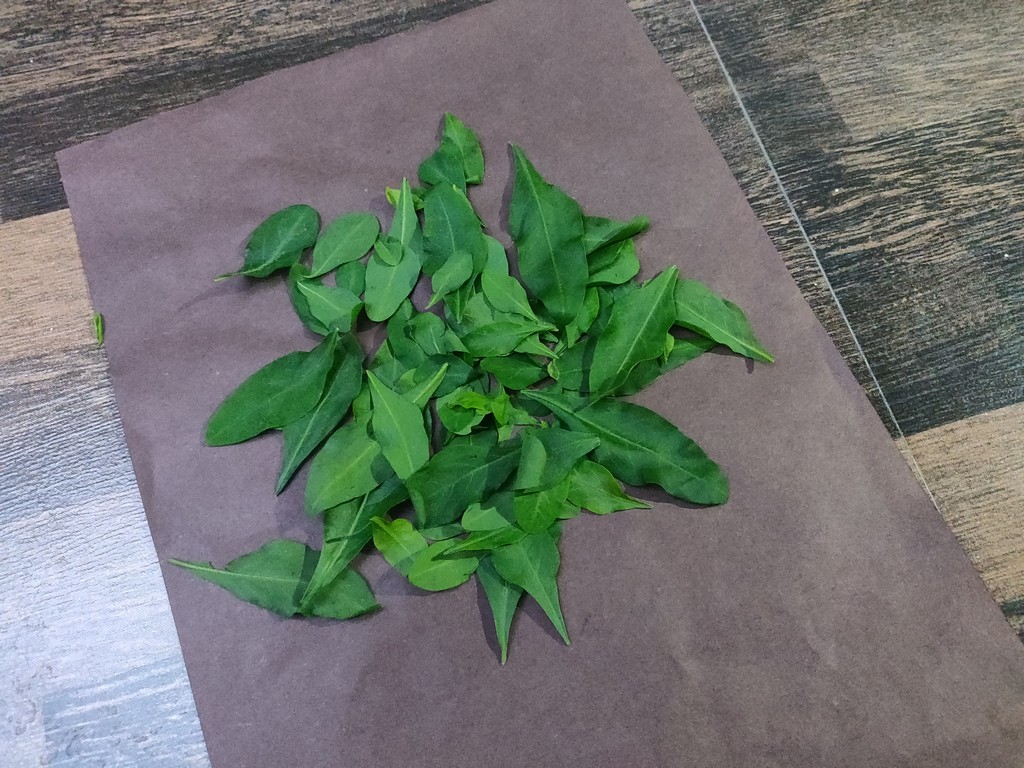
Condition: Healthy
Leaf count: multiple
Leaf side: unknown